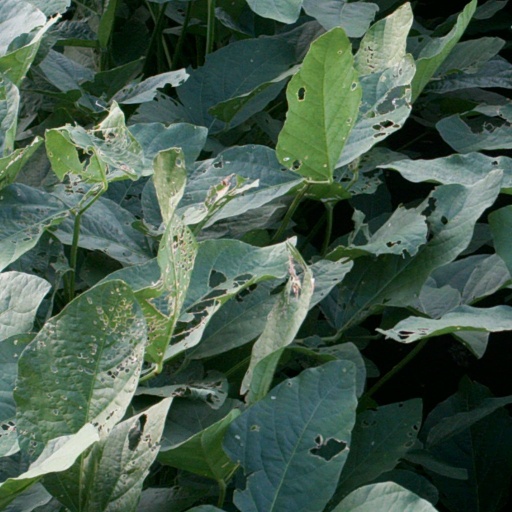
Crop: soybean